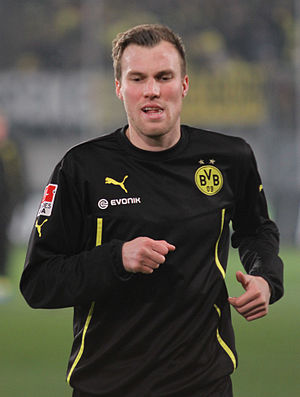
Kevin Großkreutz
Kevin Großkreutz er en tysk fodboldspiller, der spiller som angriber hos Darmstadt 98. Han har tidligere spillet for blandt andet VfB Stuttgart og Borussia Dortmund.